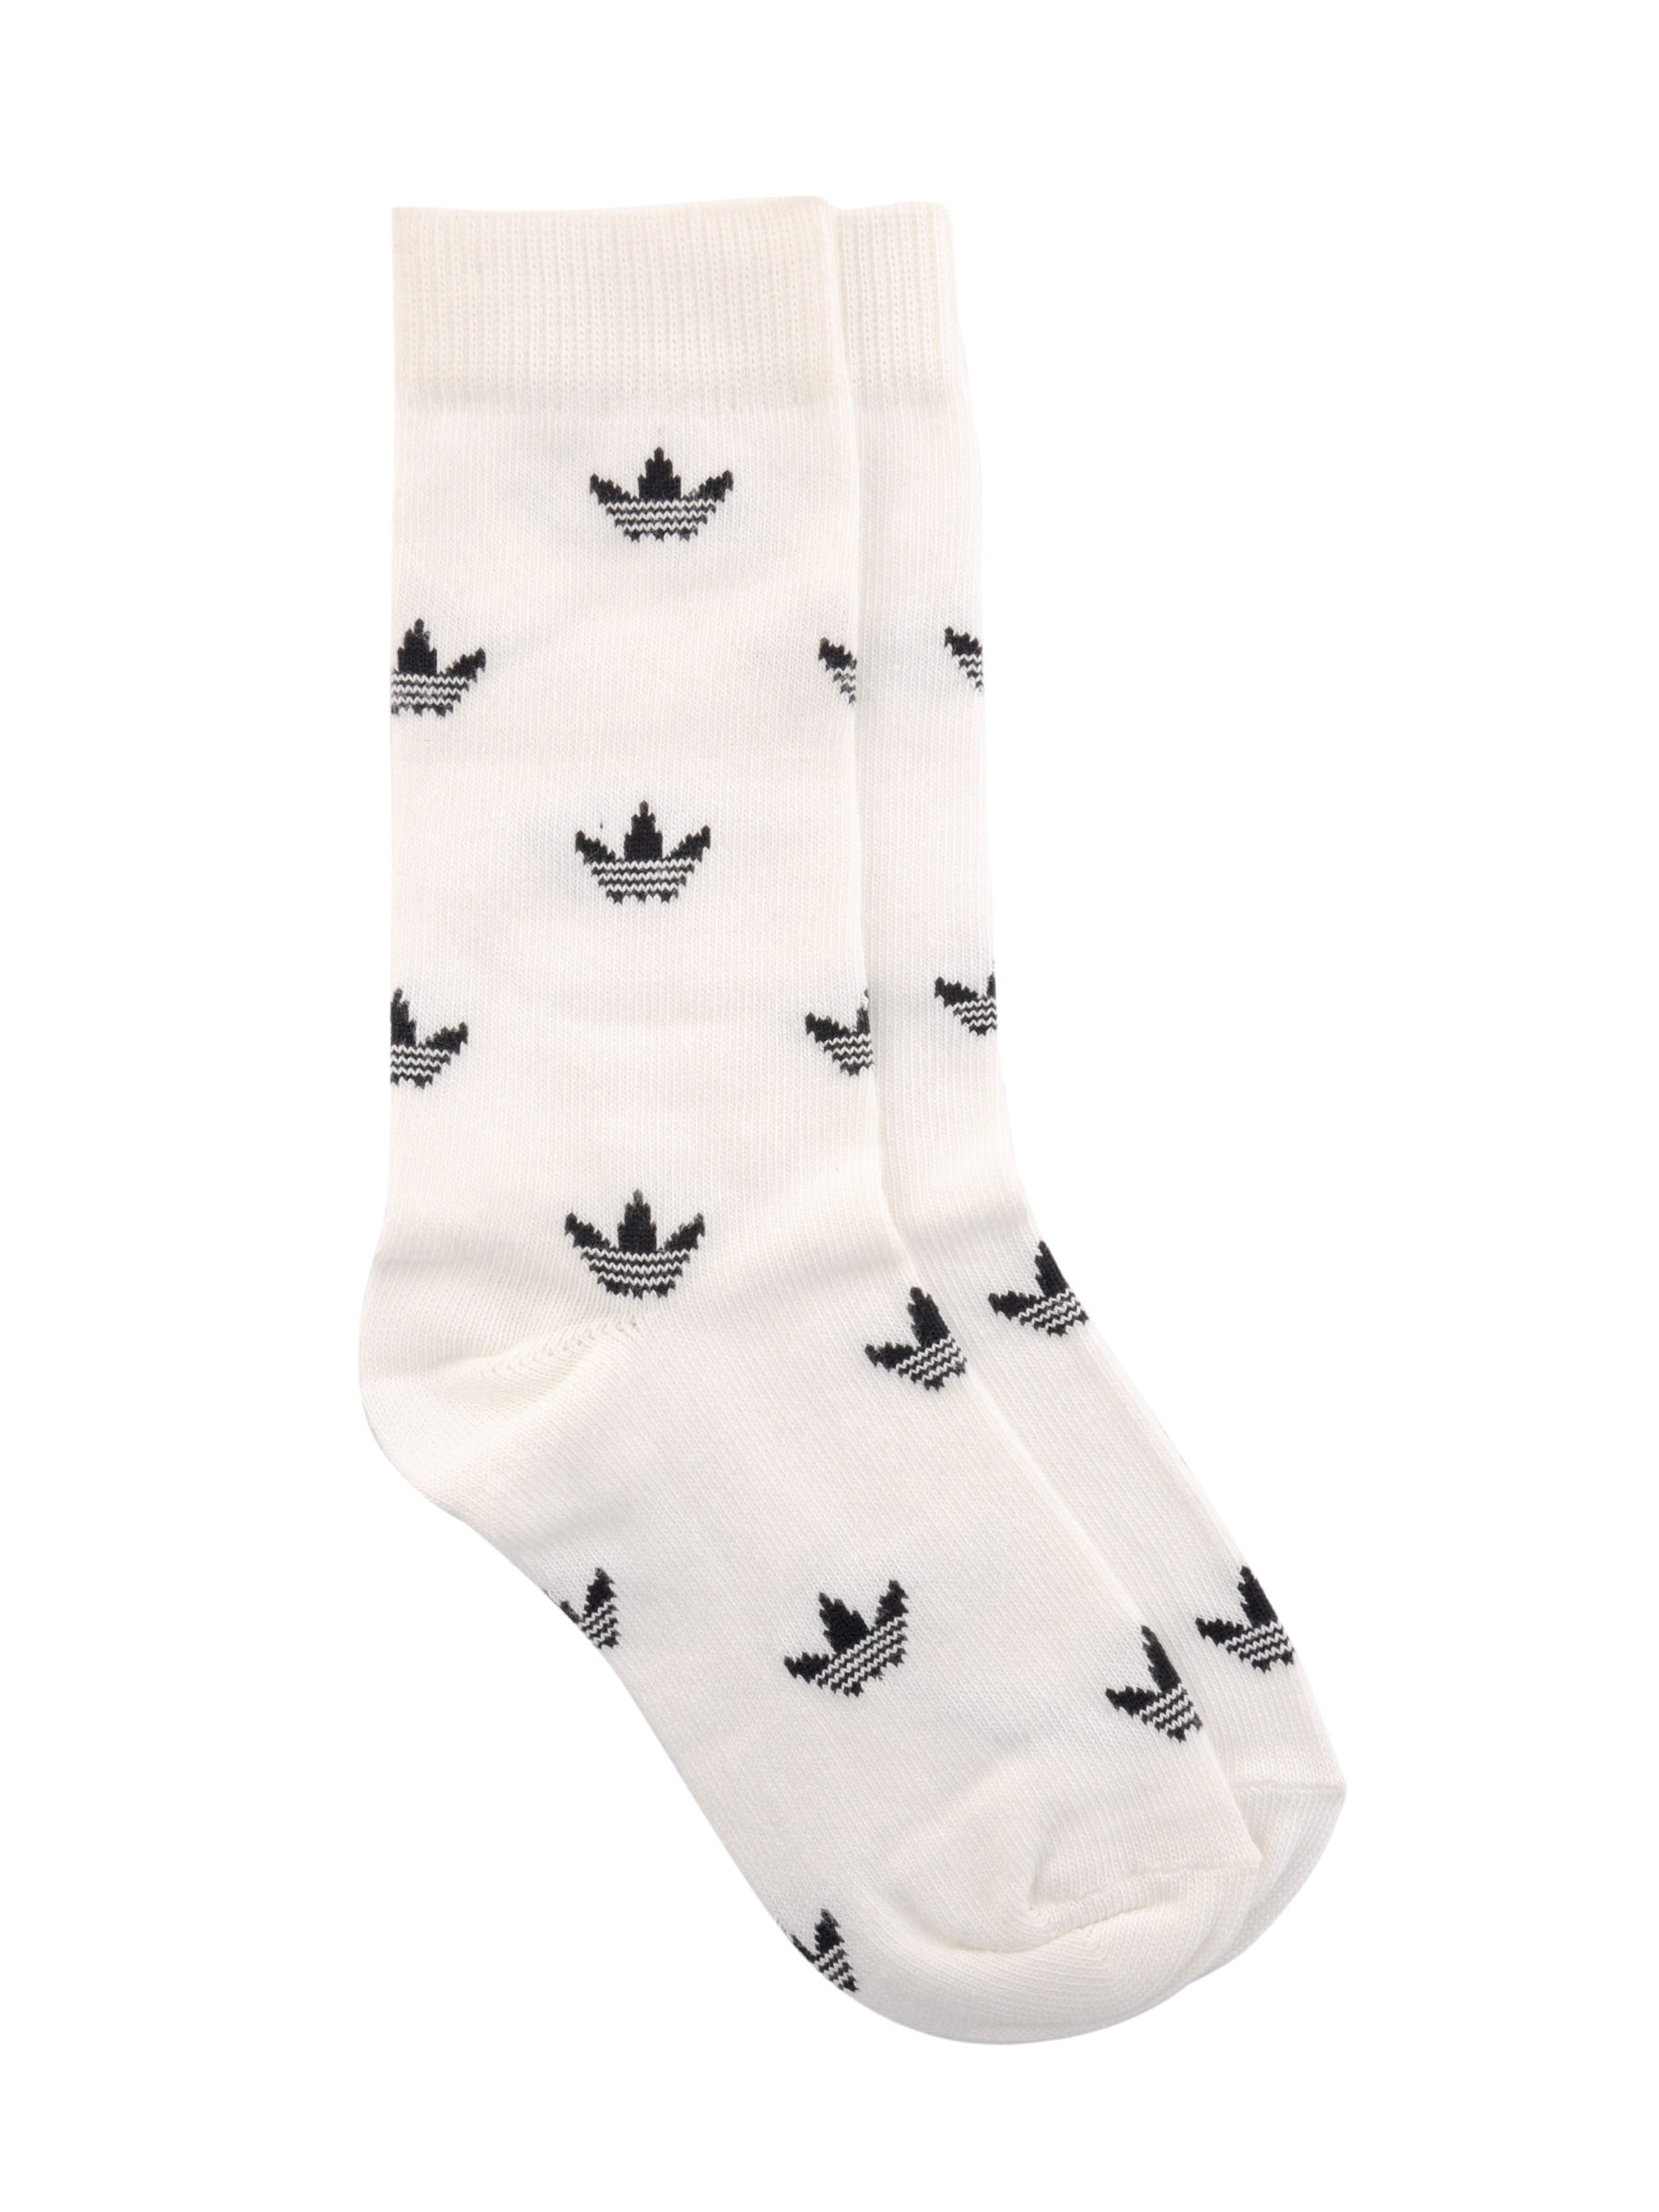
ADIDAS Originals Men White Casual Socks
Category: Accessories / Socks / Socks
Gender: Men
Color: Black
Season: Fall 2011
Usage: Casual